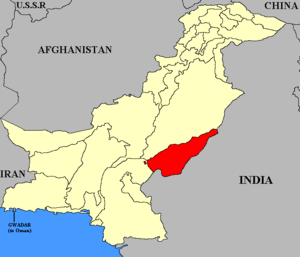
Le district de Bahawalnagar est une subdivision administrative du Sud de la province du Pendjab au Pakistan. Constitué autour de sa capitale, Bahawalnagar, le district est entouré par les districts d'Okara, de Pakpattan et de Vehari au nord ainsi que par la rivière Sutlej, par le district de Bahawalpur à l'ouest, et surtout par l'Inde au sud et à l'est.
Le district de Bahawalpur est une subdivision administrative du sud de la province du Pendjab au Pakistan. Constitué autour de sa capitale, Bahawalpur, qui est par ailleurs l'une des plus importantes villes du pays, le district est entouré par les districts de Multan, Lodhran et Vehari au nord, de Bahawalnagar à l'est, l'Inde au sud, et enfin Rahim Yar Khan à l'ouest.